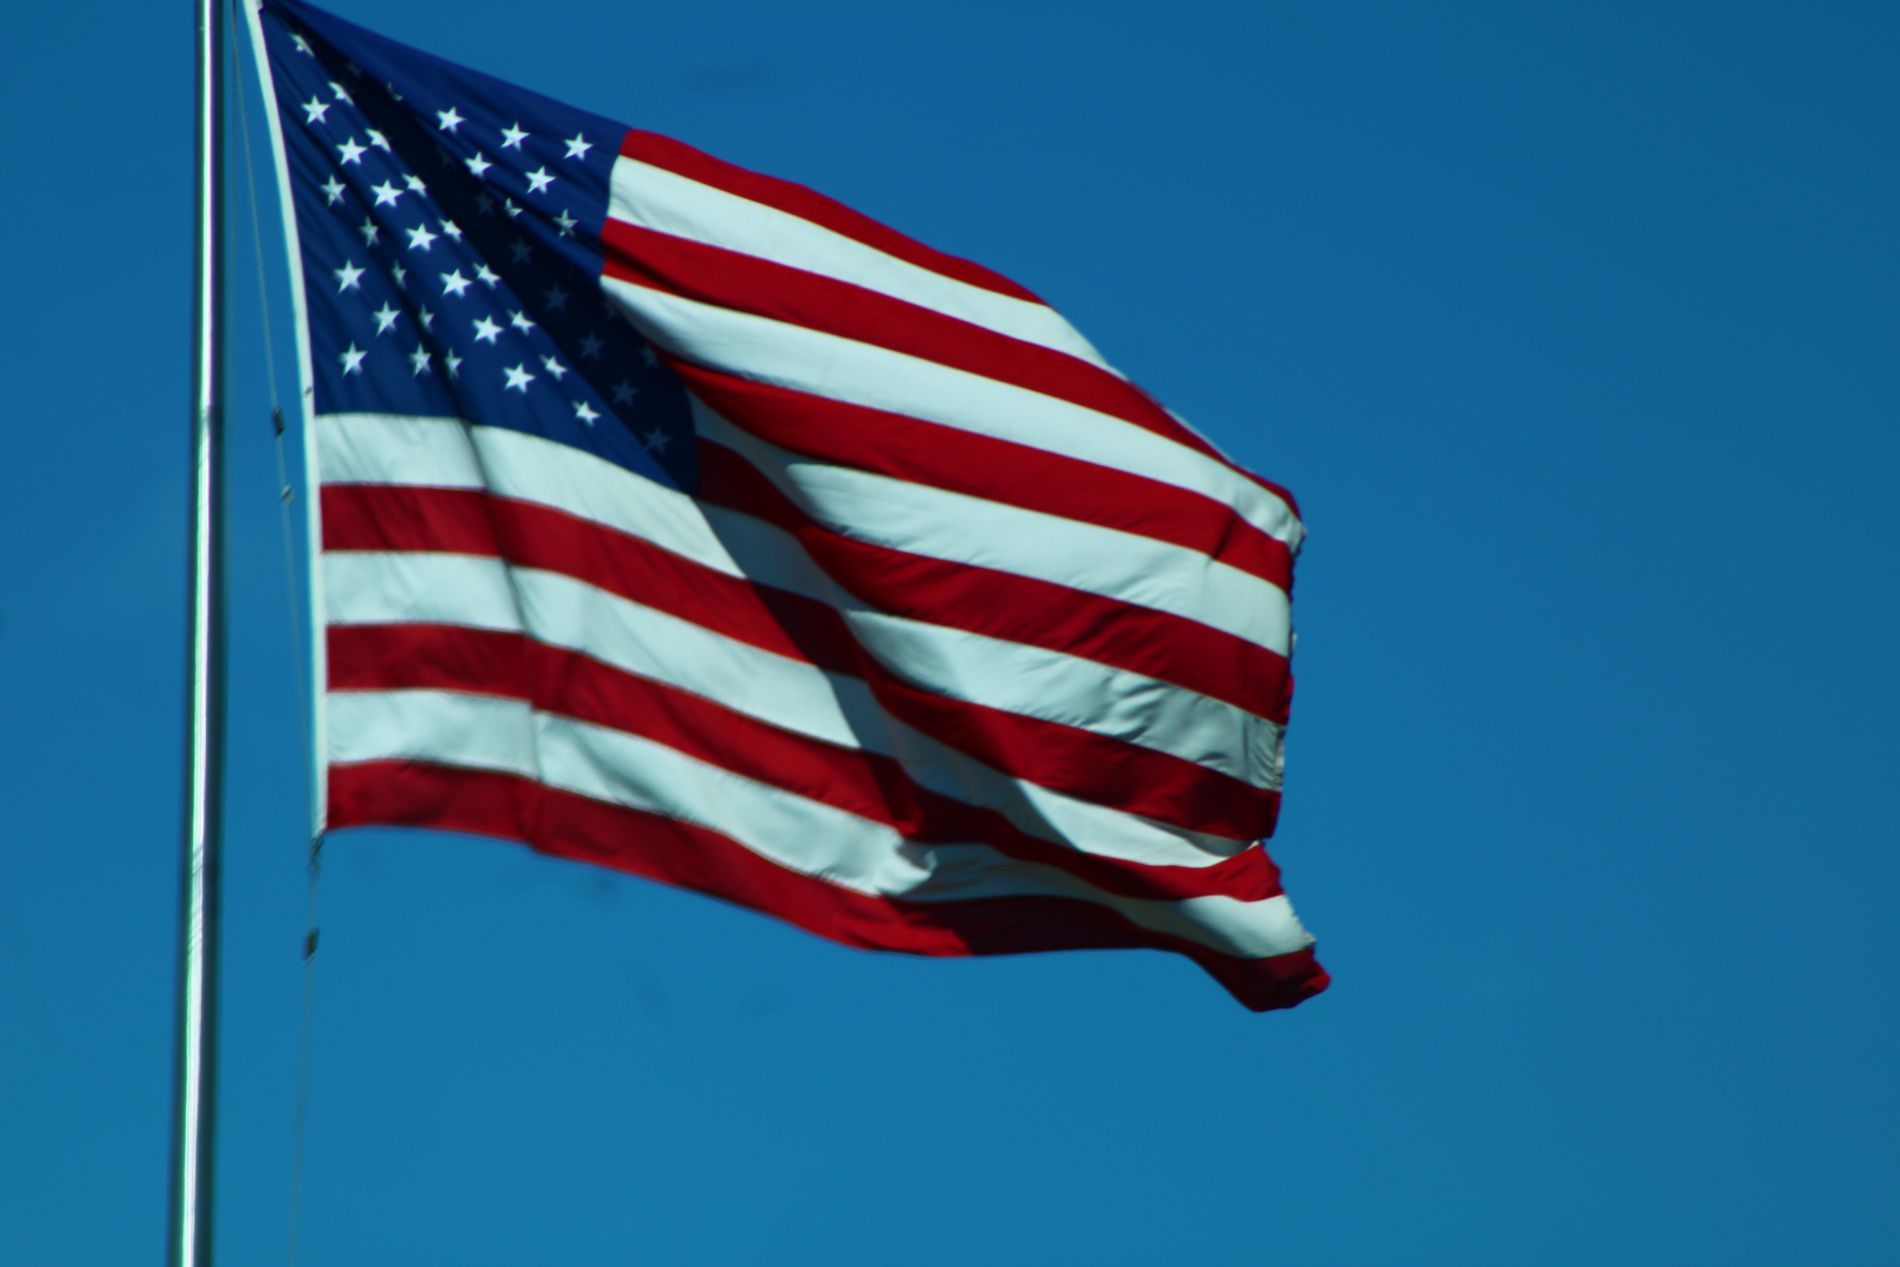
Waving American Flag.
An American flag with red and white stripes and white stars on a blue field waves in the wind against a clear blue sky.
The image shows an American flag waving against a bright blue sky. The sunlight highlights the red, white, and blue colors. The flag is attached to a tall metal pole. The scene feels patriotic and peaceful. The photograph is taken from a slightly low angle, emphasizing the flag’s movement in the wind.
Labels: American Flag, Flag, Sky, Flagpole
Camera: Canon Canon EOS Rebel T7
Lens: 75.0 - 300.0 mm, Canon EF 75-300mm f/4-5.6
Aperture: F9
Exposure: 1/640 sec
ISO: 100
Focal length: 280.0 mm